Jordan Fliegel

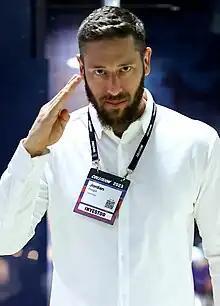
Fliegel in 2023

Fliegel is currently CEO & co-founder at Shareholder Ventures, a holding company headquartered in NYC that helps Acquisition Entrepreneurs acquire SMBs from retiring owners. He serves on several Board of Directors including Oyster Enterprises II Acquisition Corp (Nasdaq: OYSEU), a $253M SPAC, and is a member of the Entrepreneurs Council at the Center for American Entrepreneurship.